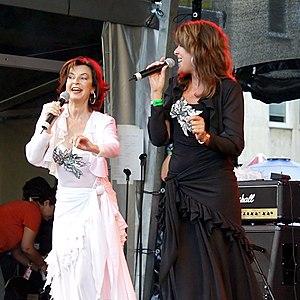
Bravo Otto est un prix attribué depuis 1957 par les lecteurs du magazine allemand Bravo.
Baccara était une formation musicale composée de deux chanteuses et danseuses espagnoles, Mayte Mateos et María Mendiola, découvertes dans la foulée du rythme disco et pop à Fuerteventura par le producteur allemand Rolf Soja pour RCA en 1977.